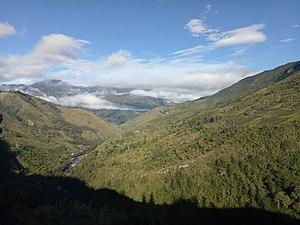
Vallée de Baliem en Papouasie